HQ-6

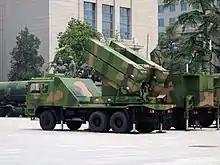
HQ-6A Surface-to-air missiles mounted with road-mobile launcher

The HQ-6, also known as LY-60 (NATO reporting name: CH-SA-6), is a family of Chinese air defense missiles developed by the Shanghai Academy of Science and Technology, largely based on the Chinese PL-11 and Italian Selenia (now as Leonardo S.p.A.) Aspide missile.